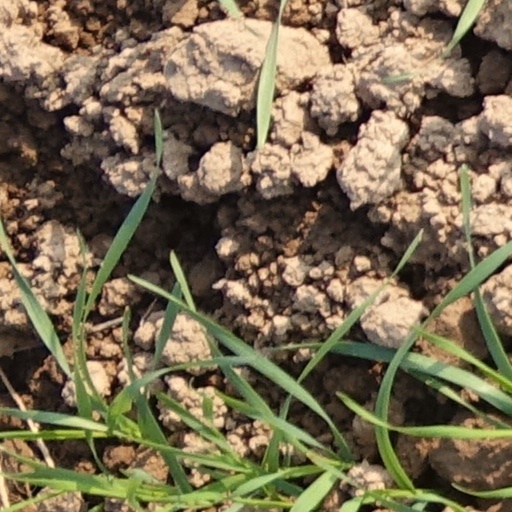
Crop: wheat